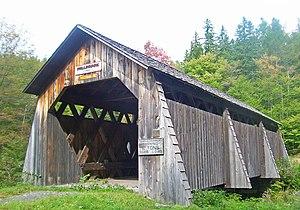
Une construction en bois est une construction réalisée en bois de construction, un matériau souvent promu pour sa résistance au feu et pour sa faible empreinte carbone.